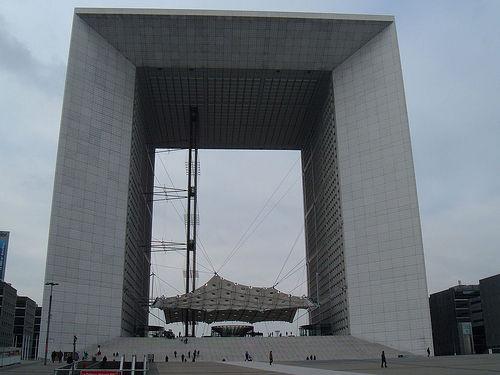
Weather: cloudy or overcast